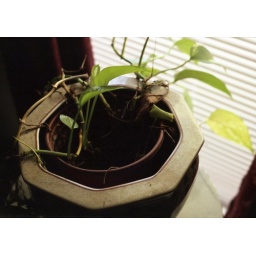
plant by window